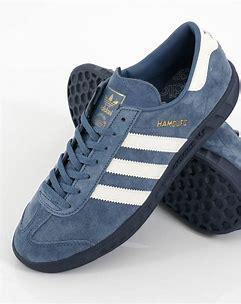
Brand: Adidas
Model: Hamburg